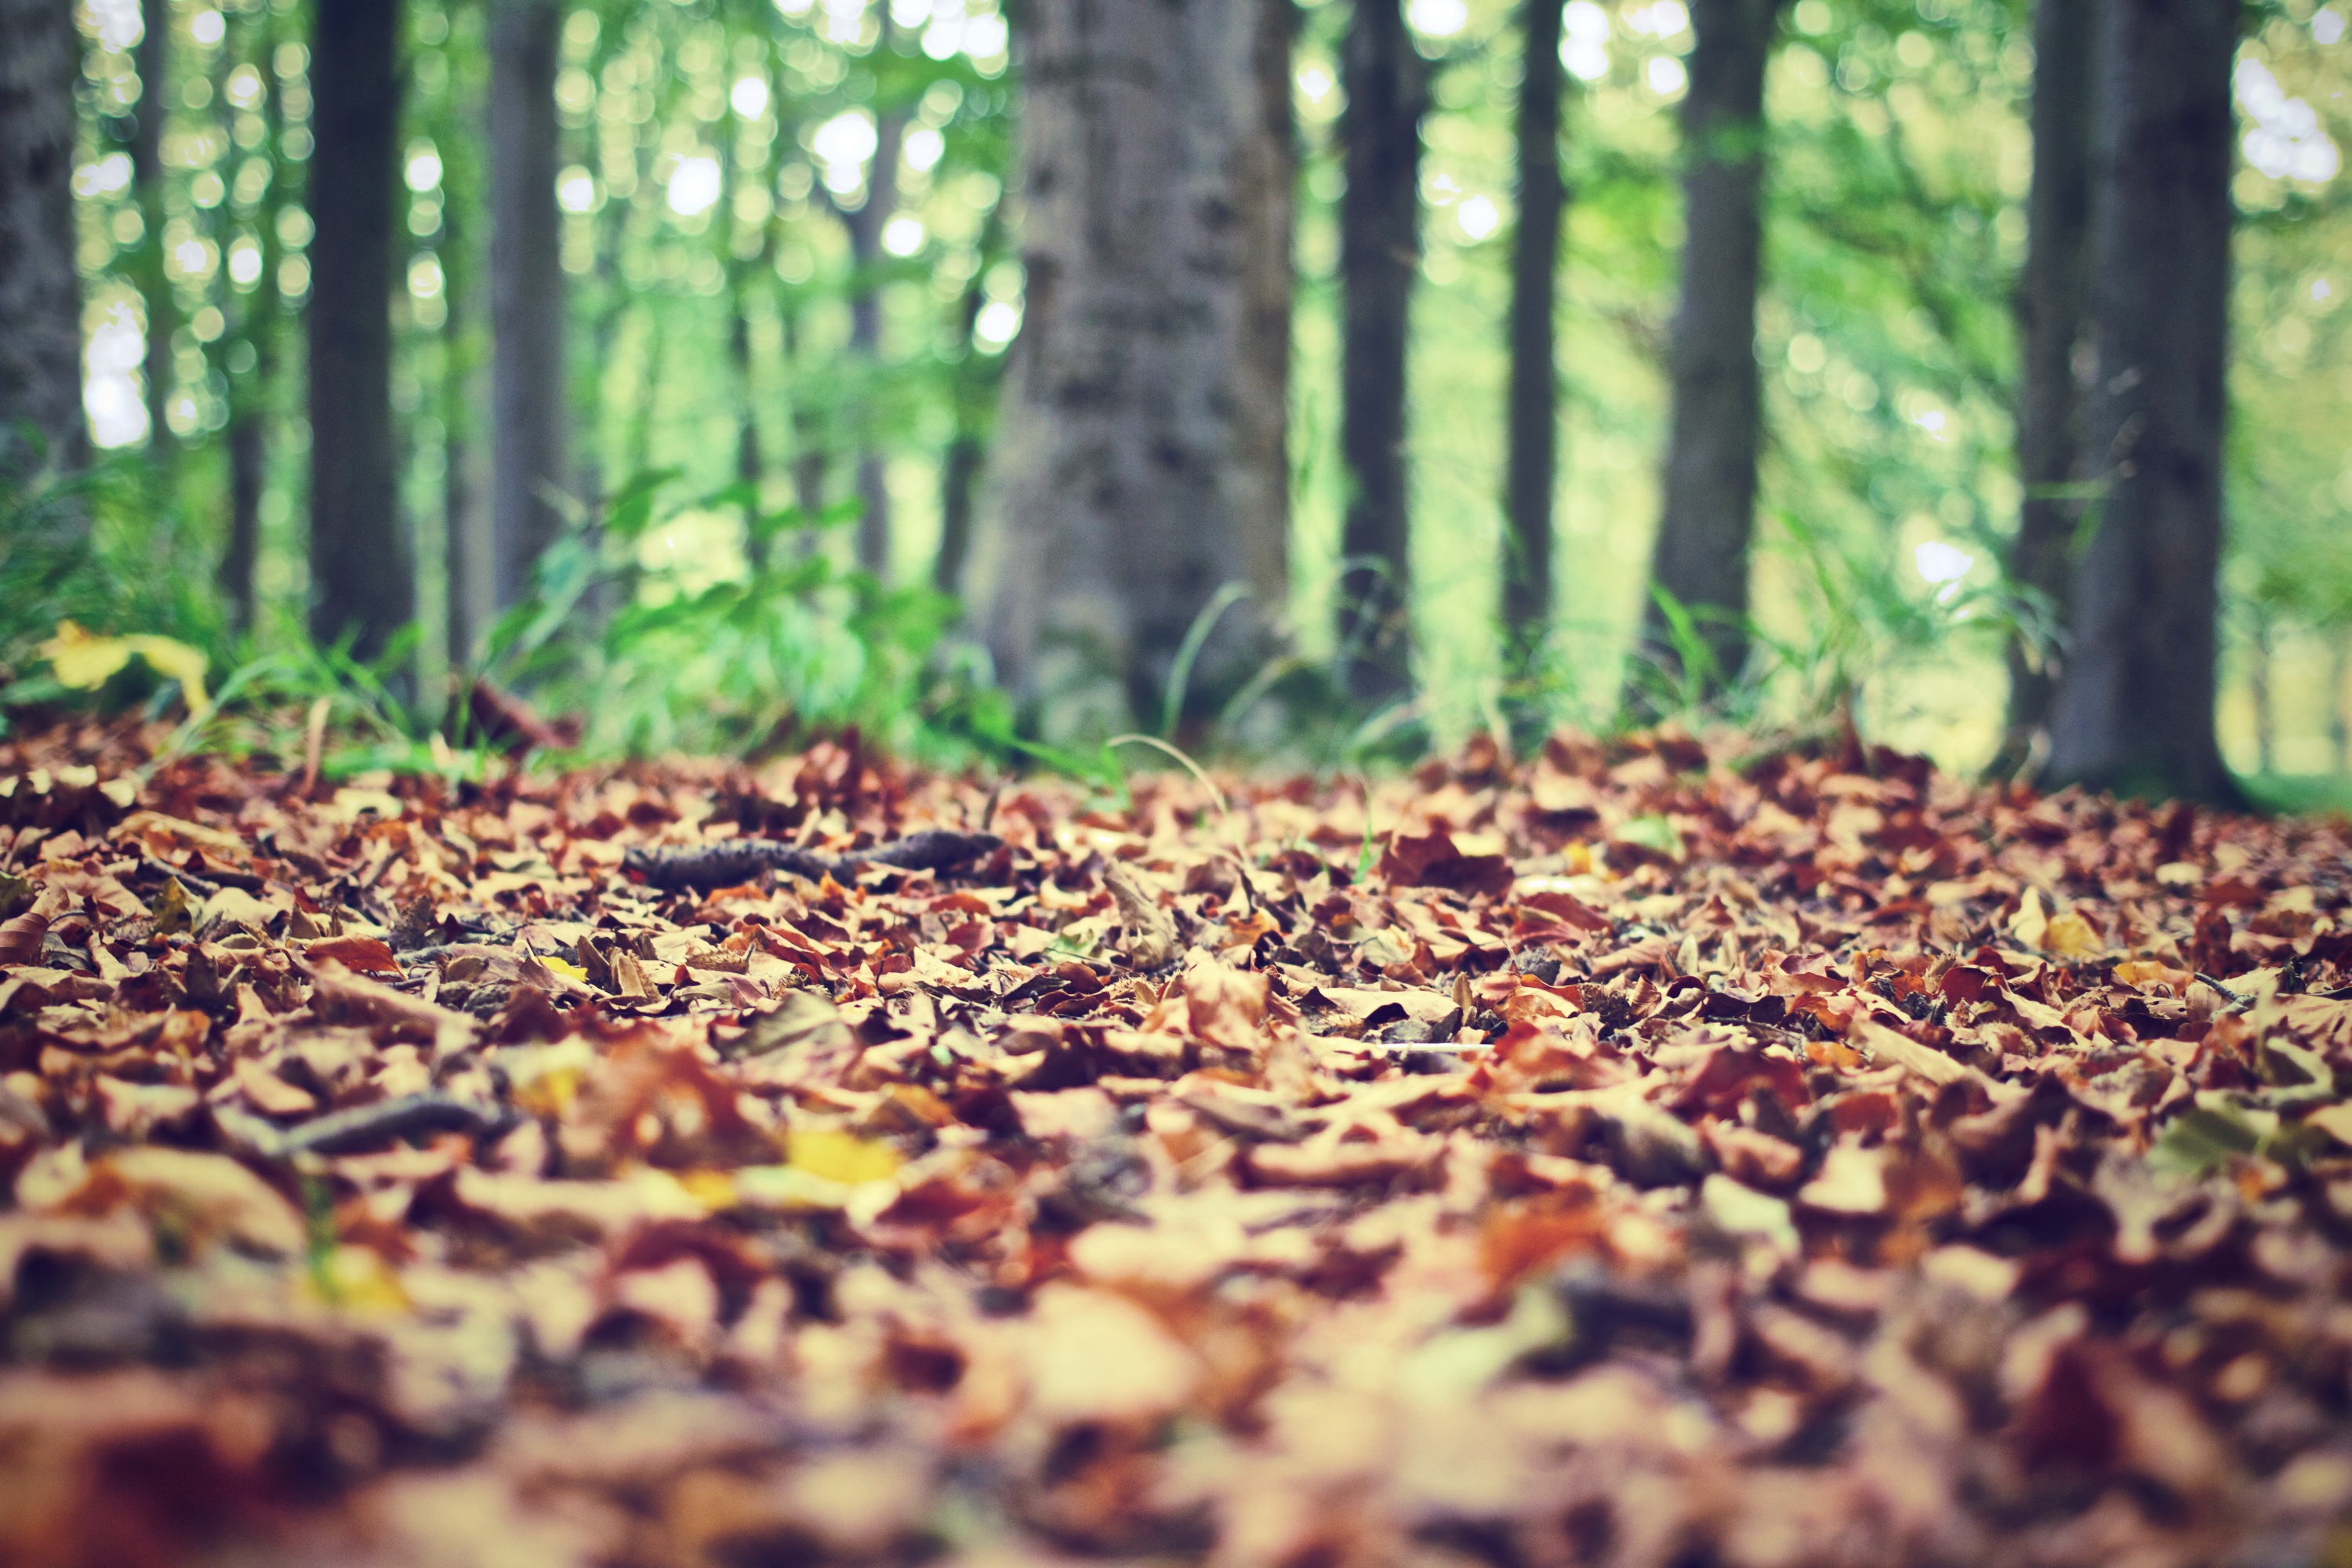
tree, nature, forest, grass, branch, plant, sunlight, morning, leaf, fall, flower, floor, dry, foliage, autumn, soil, season, close up, trees, forest floor, leaves, woods, deciduous, woodland, habitat, ecosystem, natural environment, woody plant